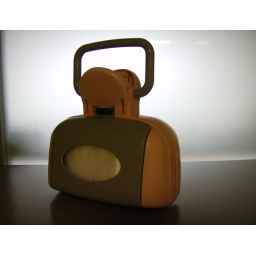
Obtain a dog shit-picker upper thing, with bags stored in the side.